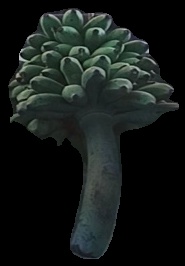
Variety: rasbale
Grade: grade2